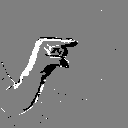
ASL letter: g